Johannes Tropfke

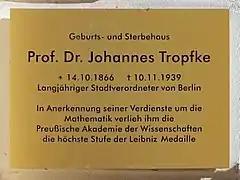
memorial plaque at Marienstraße 14

Tropfke's most important contributions were in the history of mathematics. His seminal work "Geschichte der Elementarmathematik" originally consisted of two volumes, when it was first published in 1902 and 1903. Later it got expanded into seven volumes for its second edition (1921-1924). For this second edition Tropfke was supported by the mathematicians and historians Gustaf Eneström, Julius Ruska and Heinrich Wieleitner. To incorporate the latest research Tropfke published revised third editions of the first three volumes in the 1930s. After his death the mathematician Kurt Vogel completed the third edition of the fourth volume in 1940. The structure and focus of Tropfke's work differed somewhat from most work in the history of mathematics at the time. Instead of structuring the material chronologically with a focus on the biography of mathematicians, Tropfke selected to organize it by mathematical fields and then focused on the development of concepts and terminology in those fields rather than on biographical aspects. In particular with its second edition Tropfke's "Geschichte der Elementarmathematik" was also one of the most extensive compilations on the history of mathematics, which led to it becoming a well known and influential reference work.